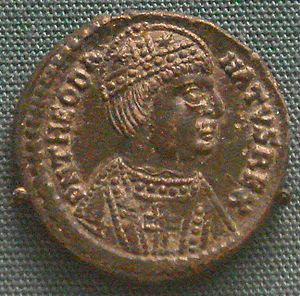
Ostrogoterne / Sammenbrud
Theodahads mønt lavet i Rom
Ostrogoterne eller østgoterne var en af de to gotiske hovedstammer. Den anden var visigoterne. Begge disse stammer hørte til blandt de germanske folk, hvis tilstedeværelse i Romerriget havde en vigtig betydning i folkevandringstiden. Et af højdepunkterne i den ostrogotiske historie fandt sted omkring år 500, da det lykkedes Teoderik den Store at skabe et stort kongerige i Italien, men riget faldt fra hinanden kort efter hans død, da ostrogoterne blev underlagt det Østromerske Kejserdømme efter slaget ved Mons Lactarius i 553. Herefter forsvandt stammens navn fra historien.